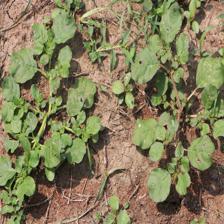
Label: BroadLeafWeed